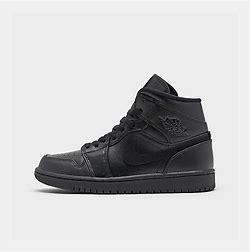
Brand: Jordan
Model: Air 1 Mid Retro Basketball